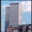
Label: skyscraper